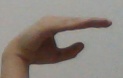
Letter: jeem